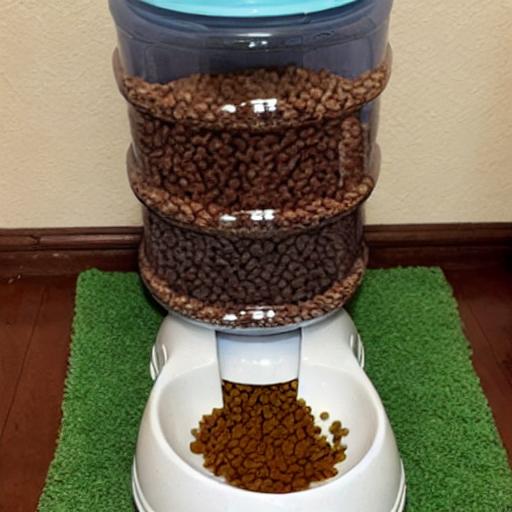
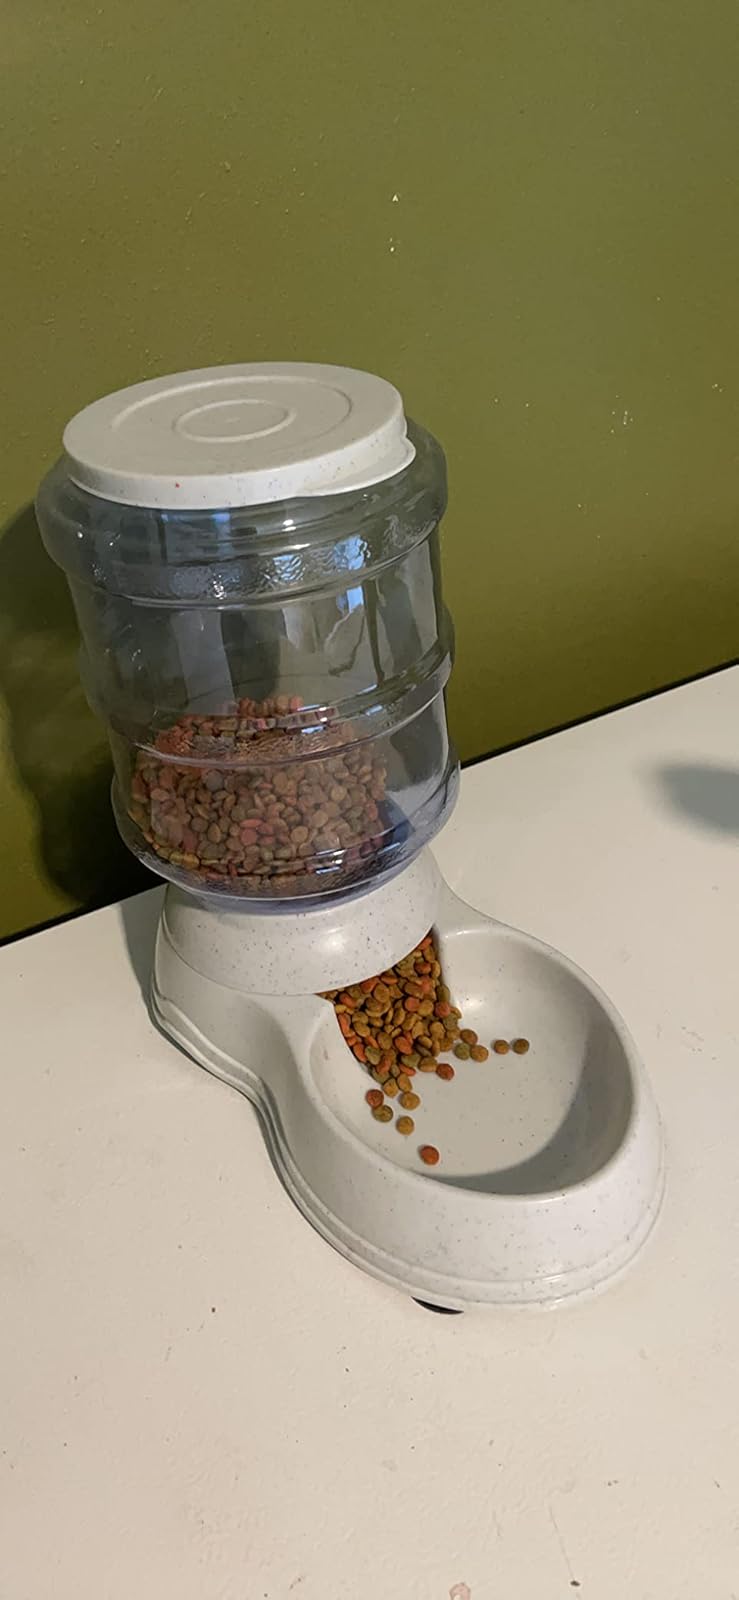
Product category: items_feeder
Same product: no